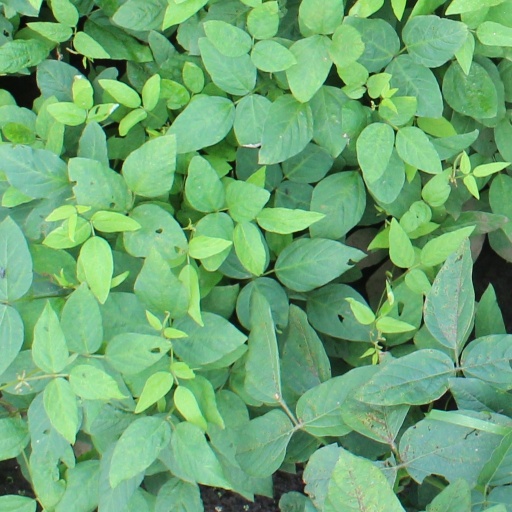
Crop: soybean